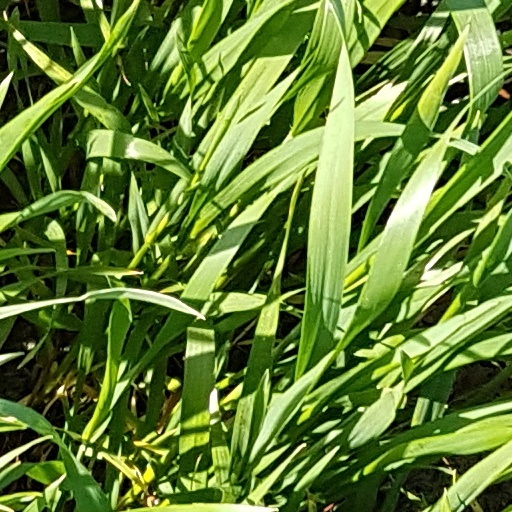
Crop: wheat